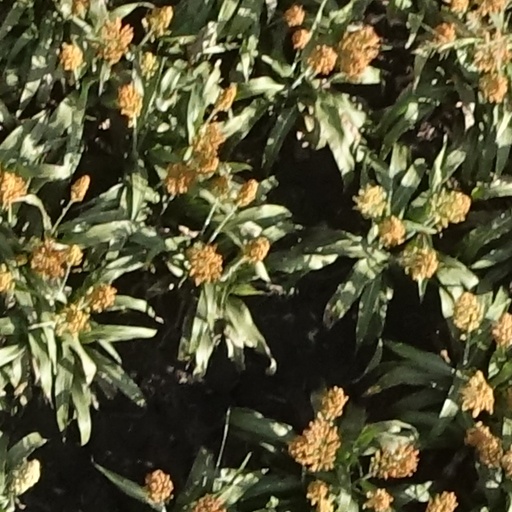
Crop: sorghum